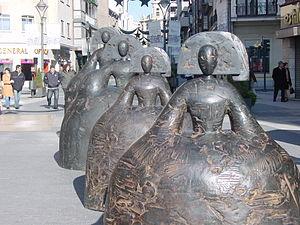
Manolo Valdés, né Manuel Valdés Blasco le 8 mars 1942 à Valence, est un peintre et sculpteur espagnol.